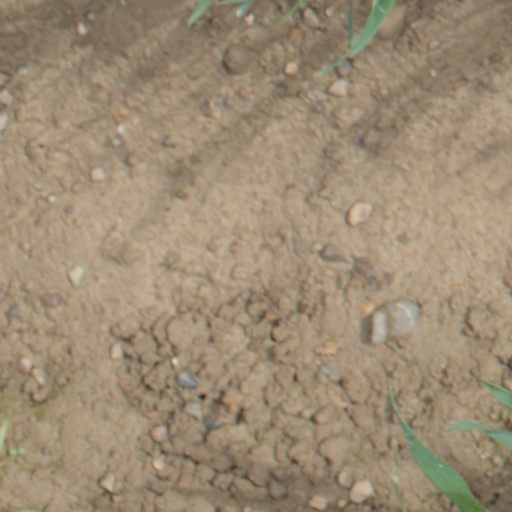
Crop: wheat